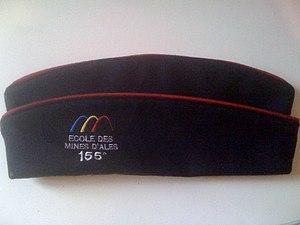
Photographie d'un calot de l'Ecole des Mines d'Alès"
L'École nationale supérieure des mines d'Alès, aussi connue sous le nom de IMT Mines Alès, École des mines d'Alès ou EMA, est l'une des 205 écoles d'ingénieurs françaises accréditées au 1ᵉʳ septembre 2019 à délivrer un diplôme d'ingénieur.